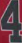
Number: 4